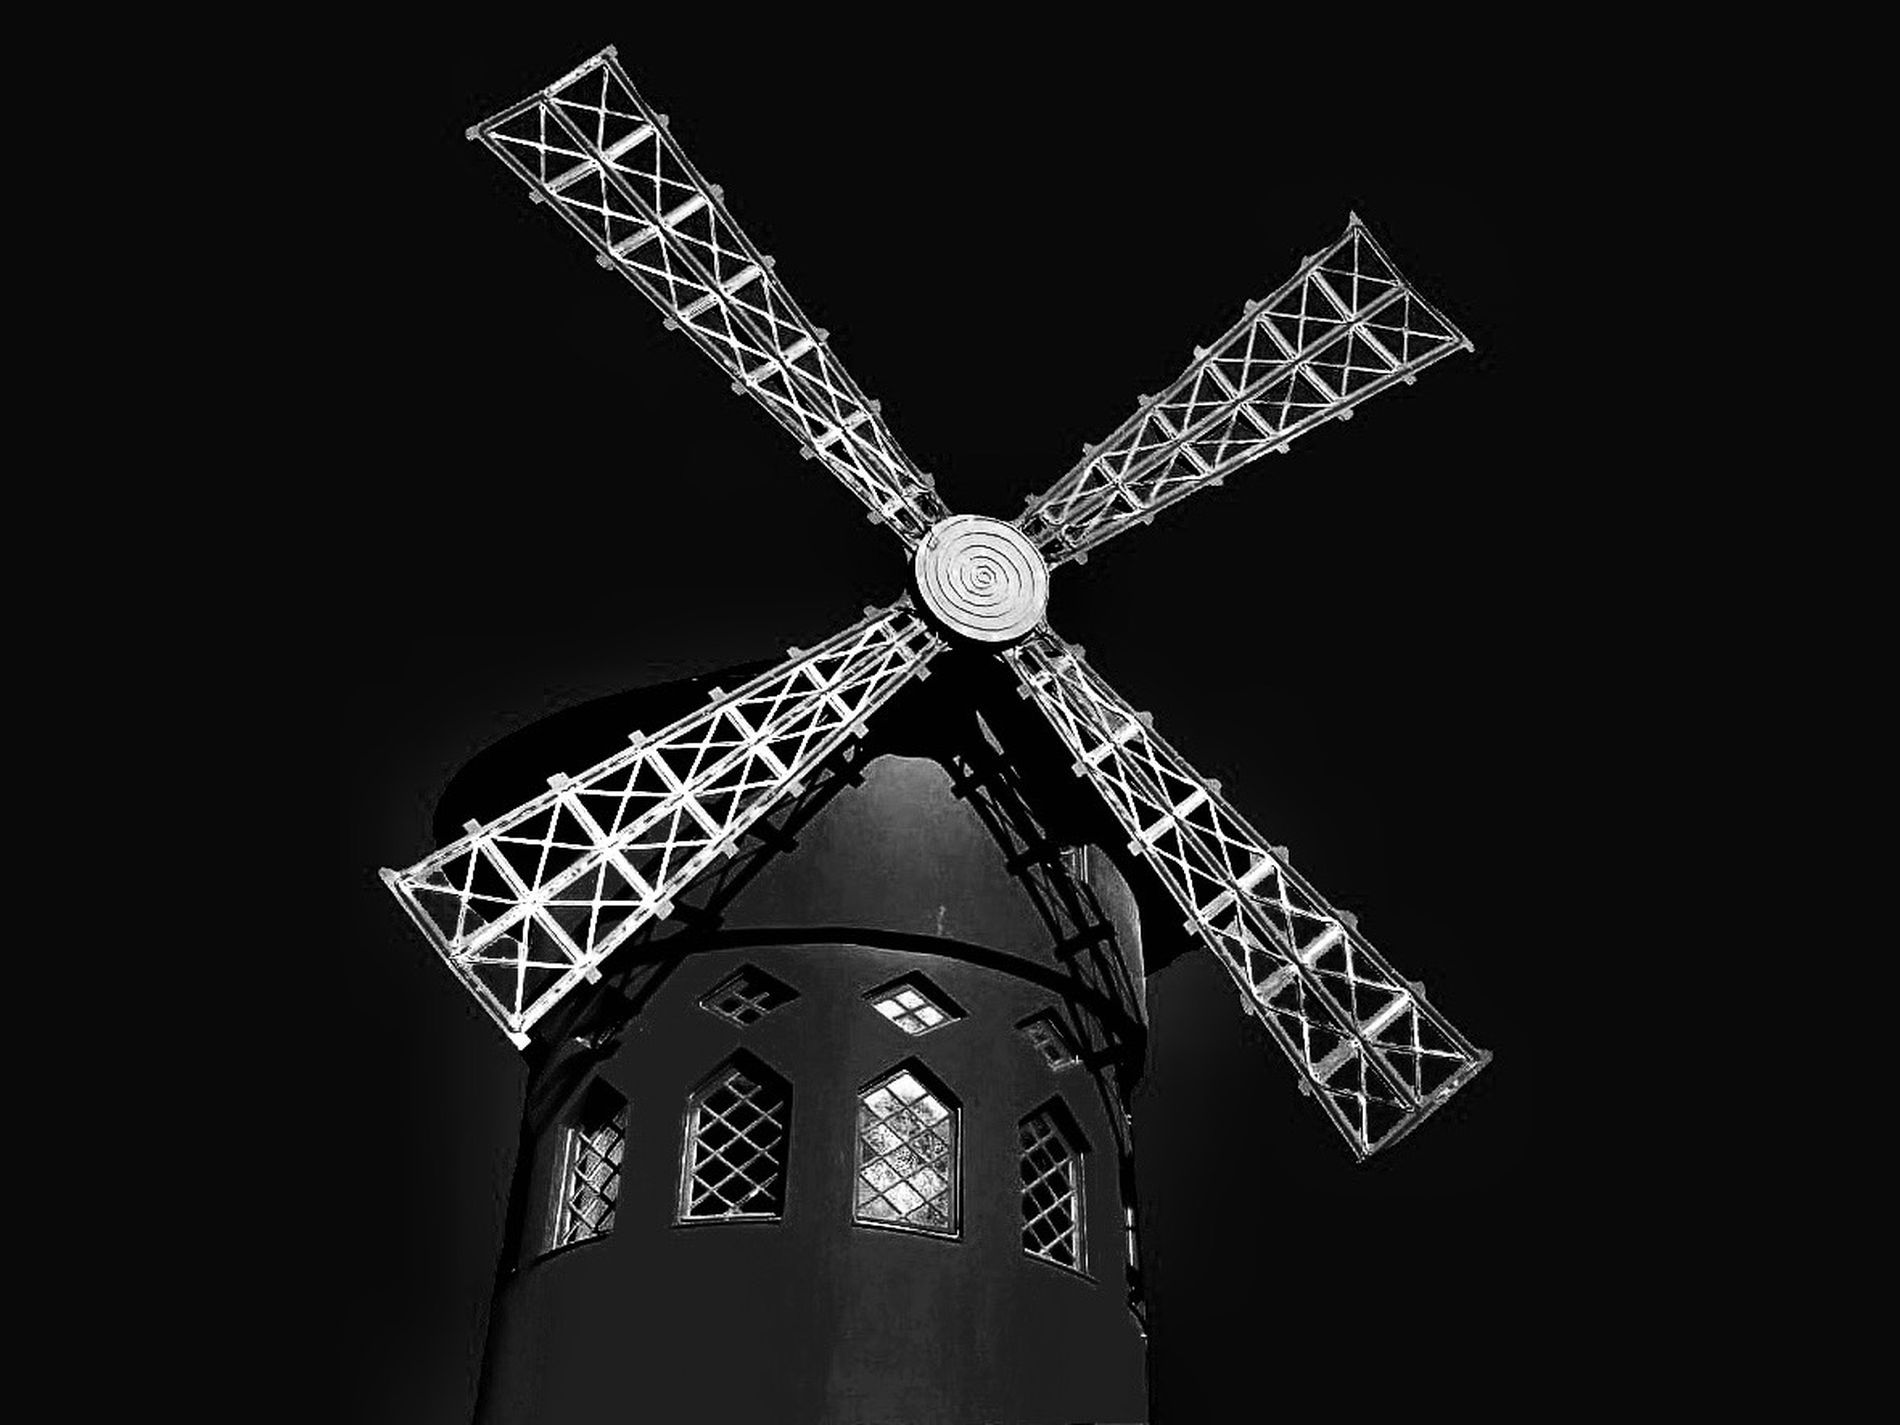
Windmill at Night
Photographed against a black background, this large windmill features four lattice sails arranged in a striking X formation.
Shot from a low angle, this black and white nighttime photograph captures a view of a windmill with it's sails. The palette creates dramatic contrast between the structural elements and the dark background, emphasizing the architectural greatness.
Labels: Machine, Motor, Engine, Outdoors, Windmill, Turbine, windows, night sky